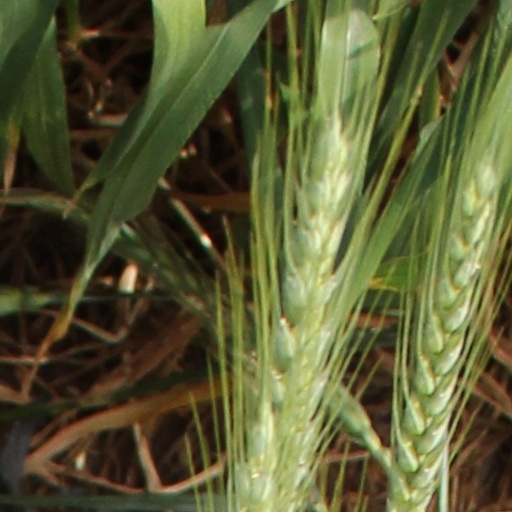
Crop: wheat